J. M. Brydon

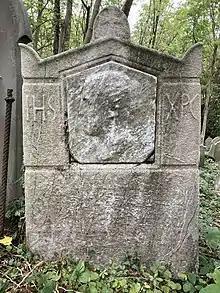
Grave of John Brydon in Highgate Cemetery

From 1871 he employed Agnes Garrett and Rhoda Garrett as apprentices, giving them an entry into training that no other practice was willing to allow, as architecture was not considered suitable for women. The two cousins became the first British women to open an interior design business.